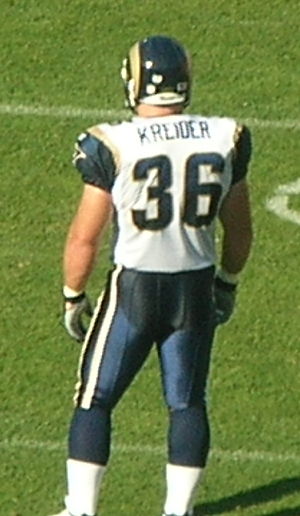
Dan Kreider
Dan Kreider er en tidligere amerikansk fodbold-spiller fra USA, der spillede for NFL-holdene Pittsburgh Steelers, St. Louis Rams og Arizona Cardinals. Han spillede positionen fullback.